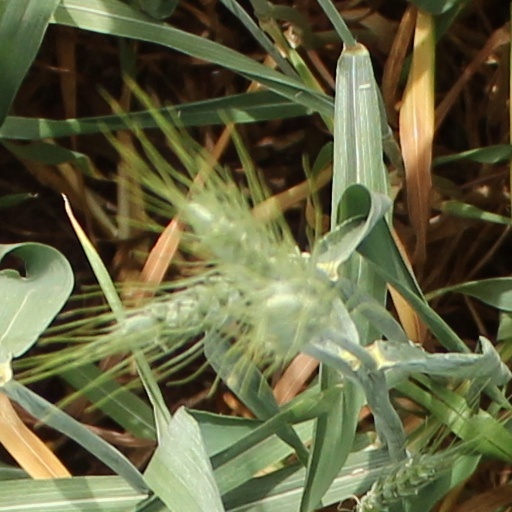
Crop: wheat